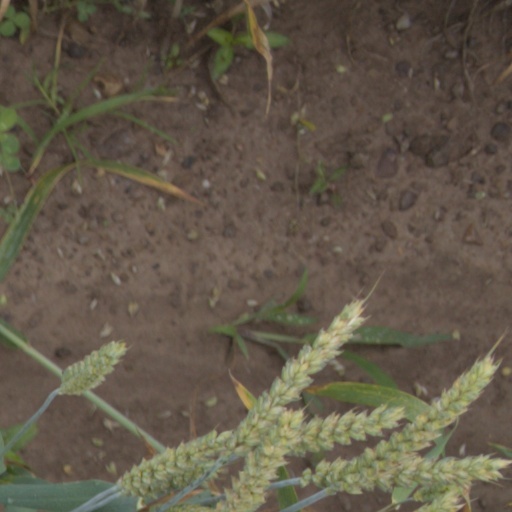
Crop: wheat